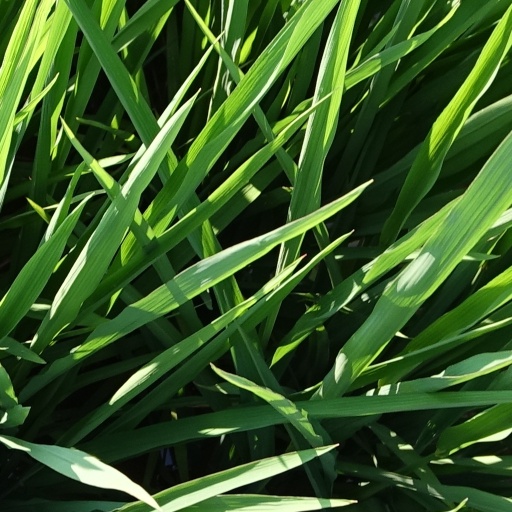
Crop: rice